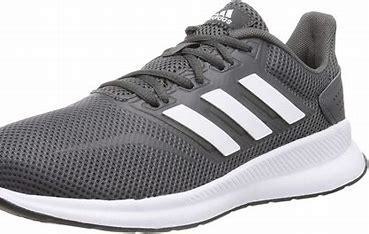
Brand: Adidas
Model: Runfalcon 5